PNR South Long Haul

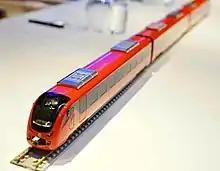
A scale model of the 3-car design for express train services prior to 2022.

As of June 2021, CRRC would have provided two classes of diesel multiple units for the passenger services. One will be a 3-car trainset while the other will be an 8-car trainset. A total of 81 railcars were expected to be ordered for the line's full operations by 2027. Both the 3-car and 8-car designs are capable of reaching .